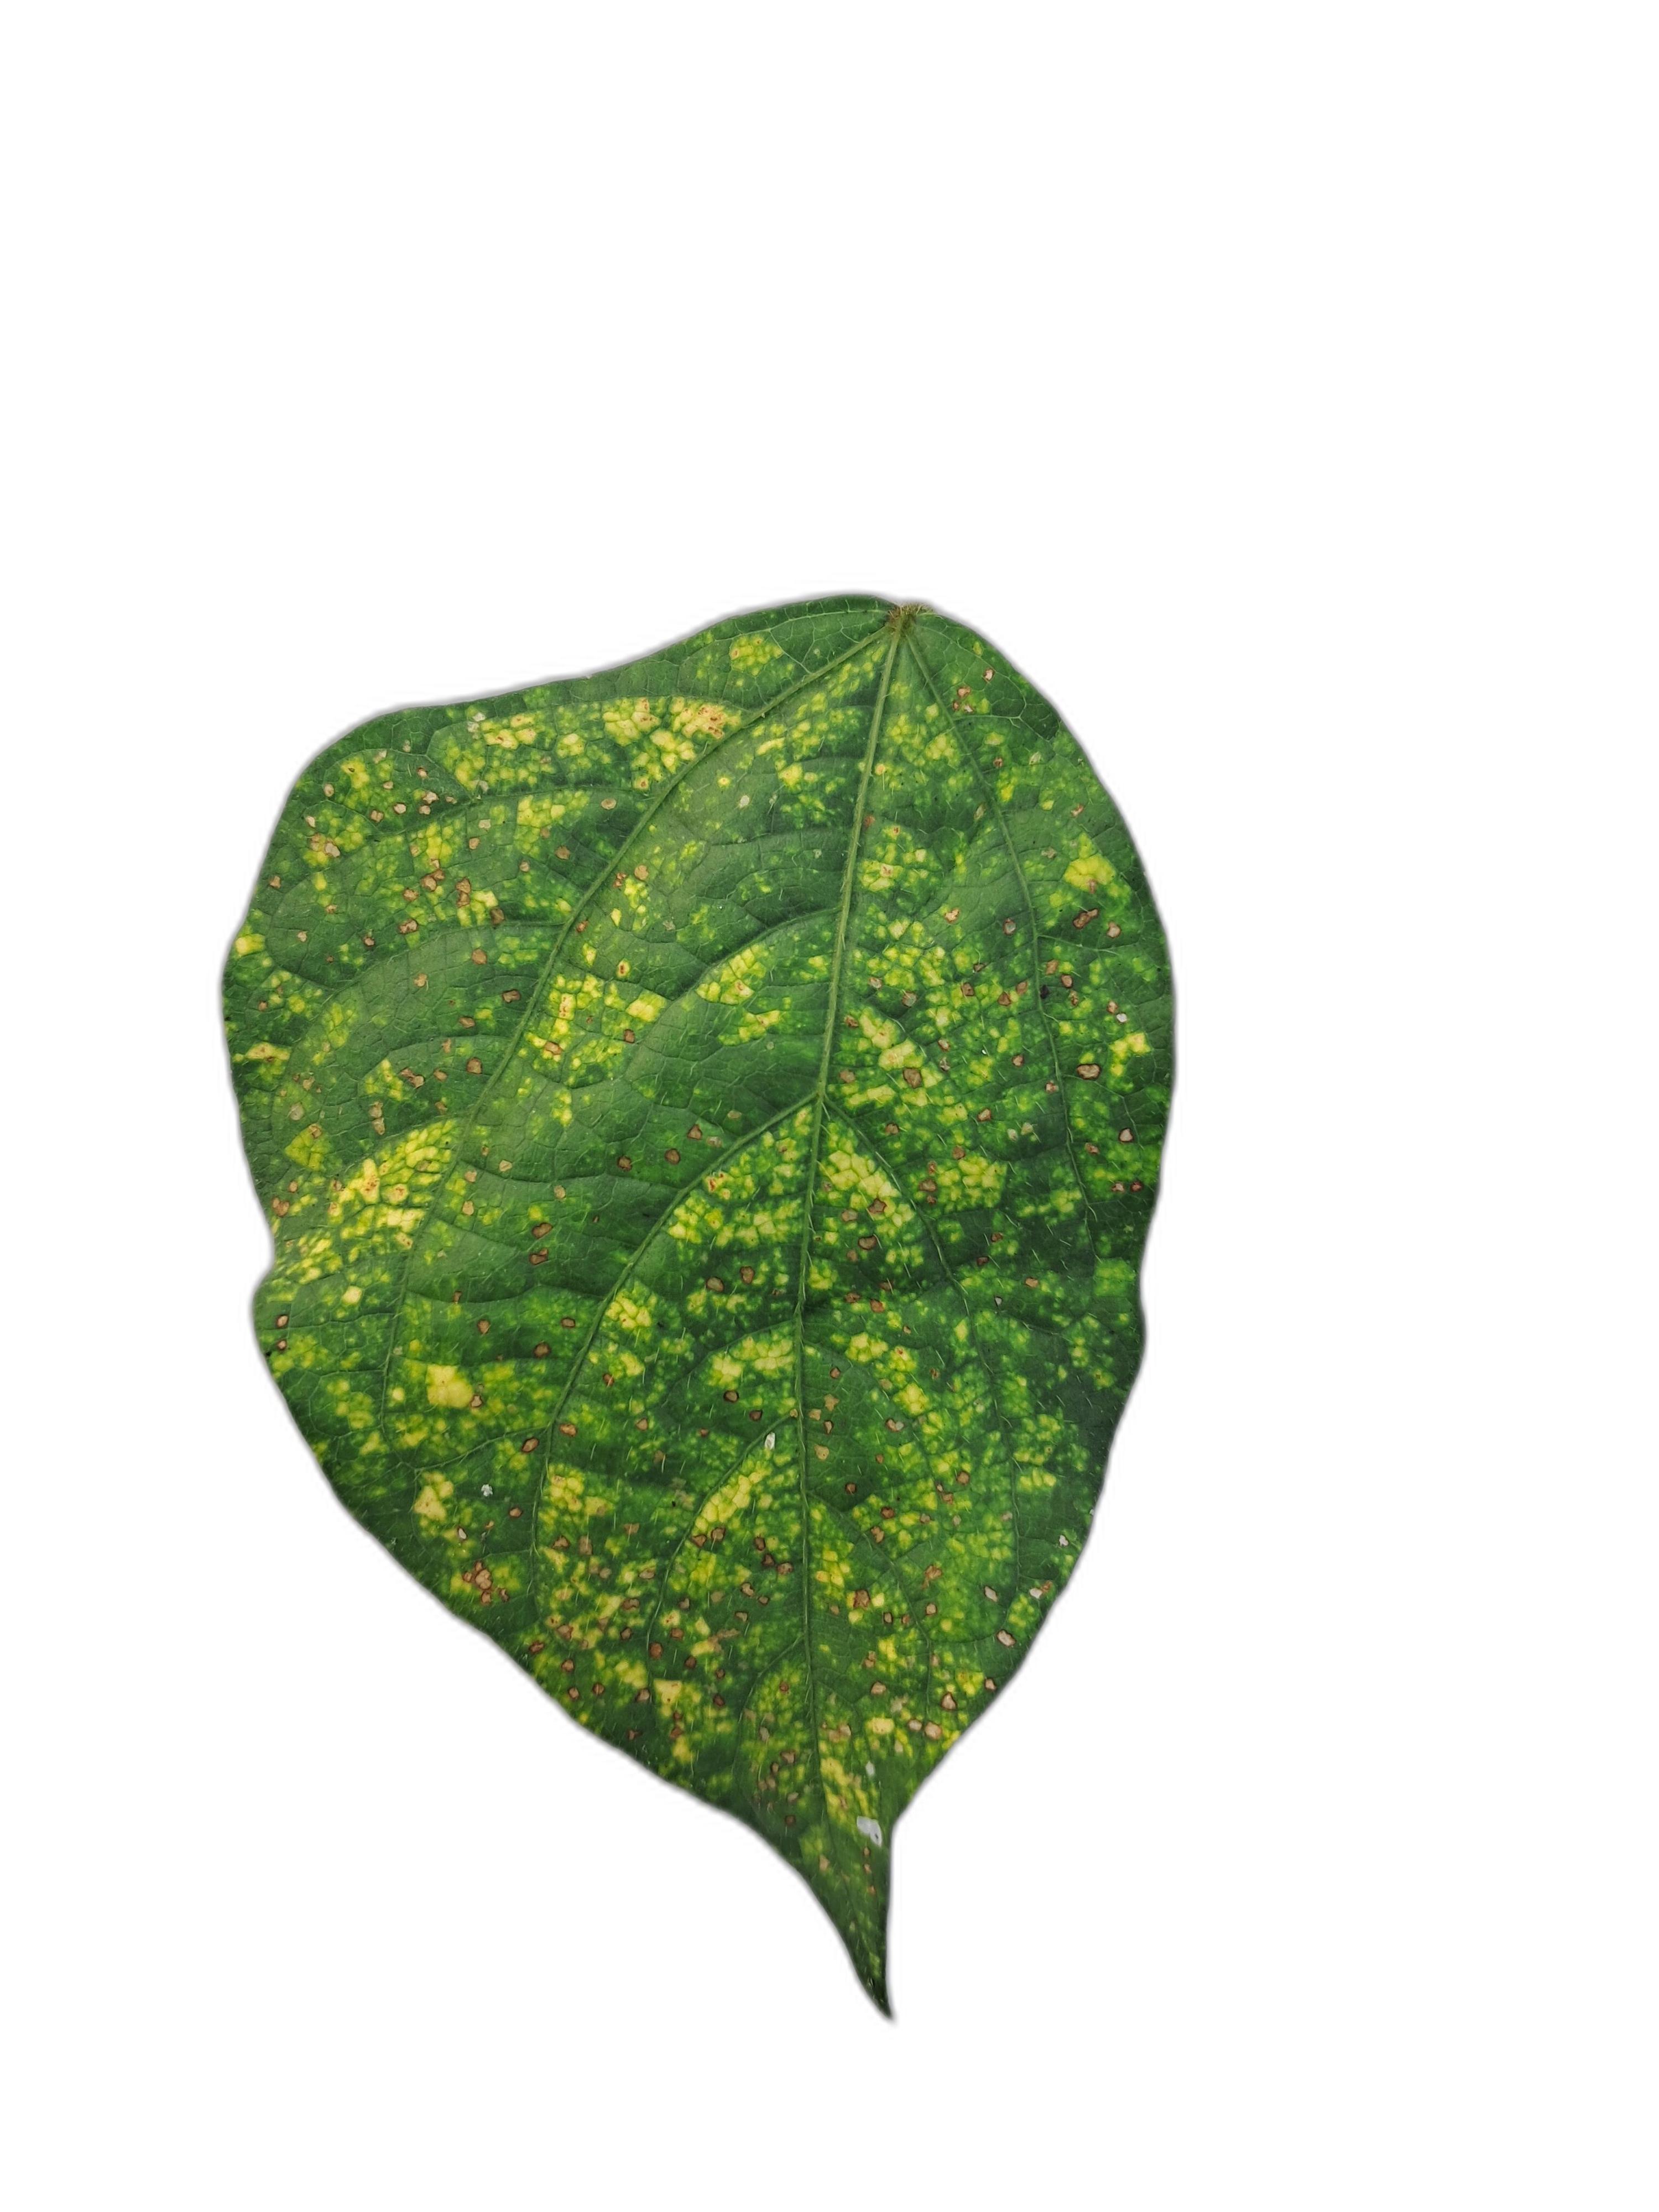
Label: Yellow Mosaic